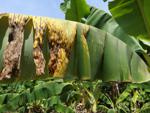
Label: segatoka